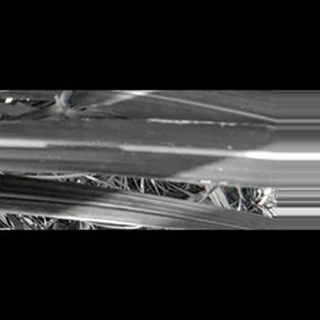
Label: sugarcane_red_rot